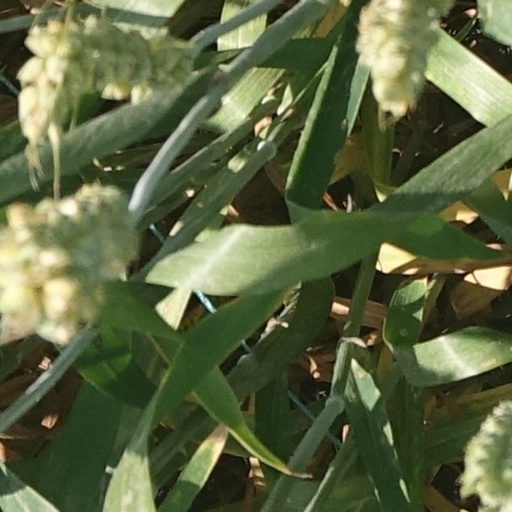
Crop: wheat